Operation Provide Hope

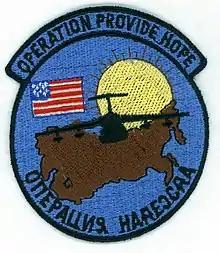
This patch of Operation Provide Hope was made in Incirlik, Turkey, circa 1992.

Operation Provide Hope was a humanitarian operation conducted by the U.S. Air Force to provide medical equipment to former Soviet republics during their transition to market economies.